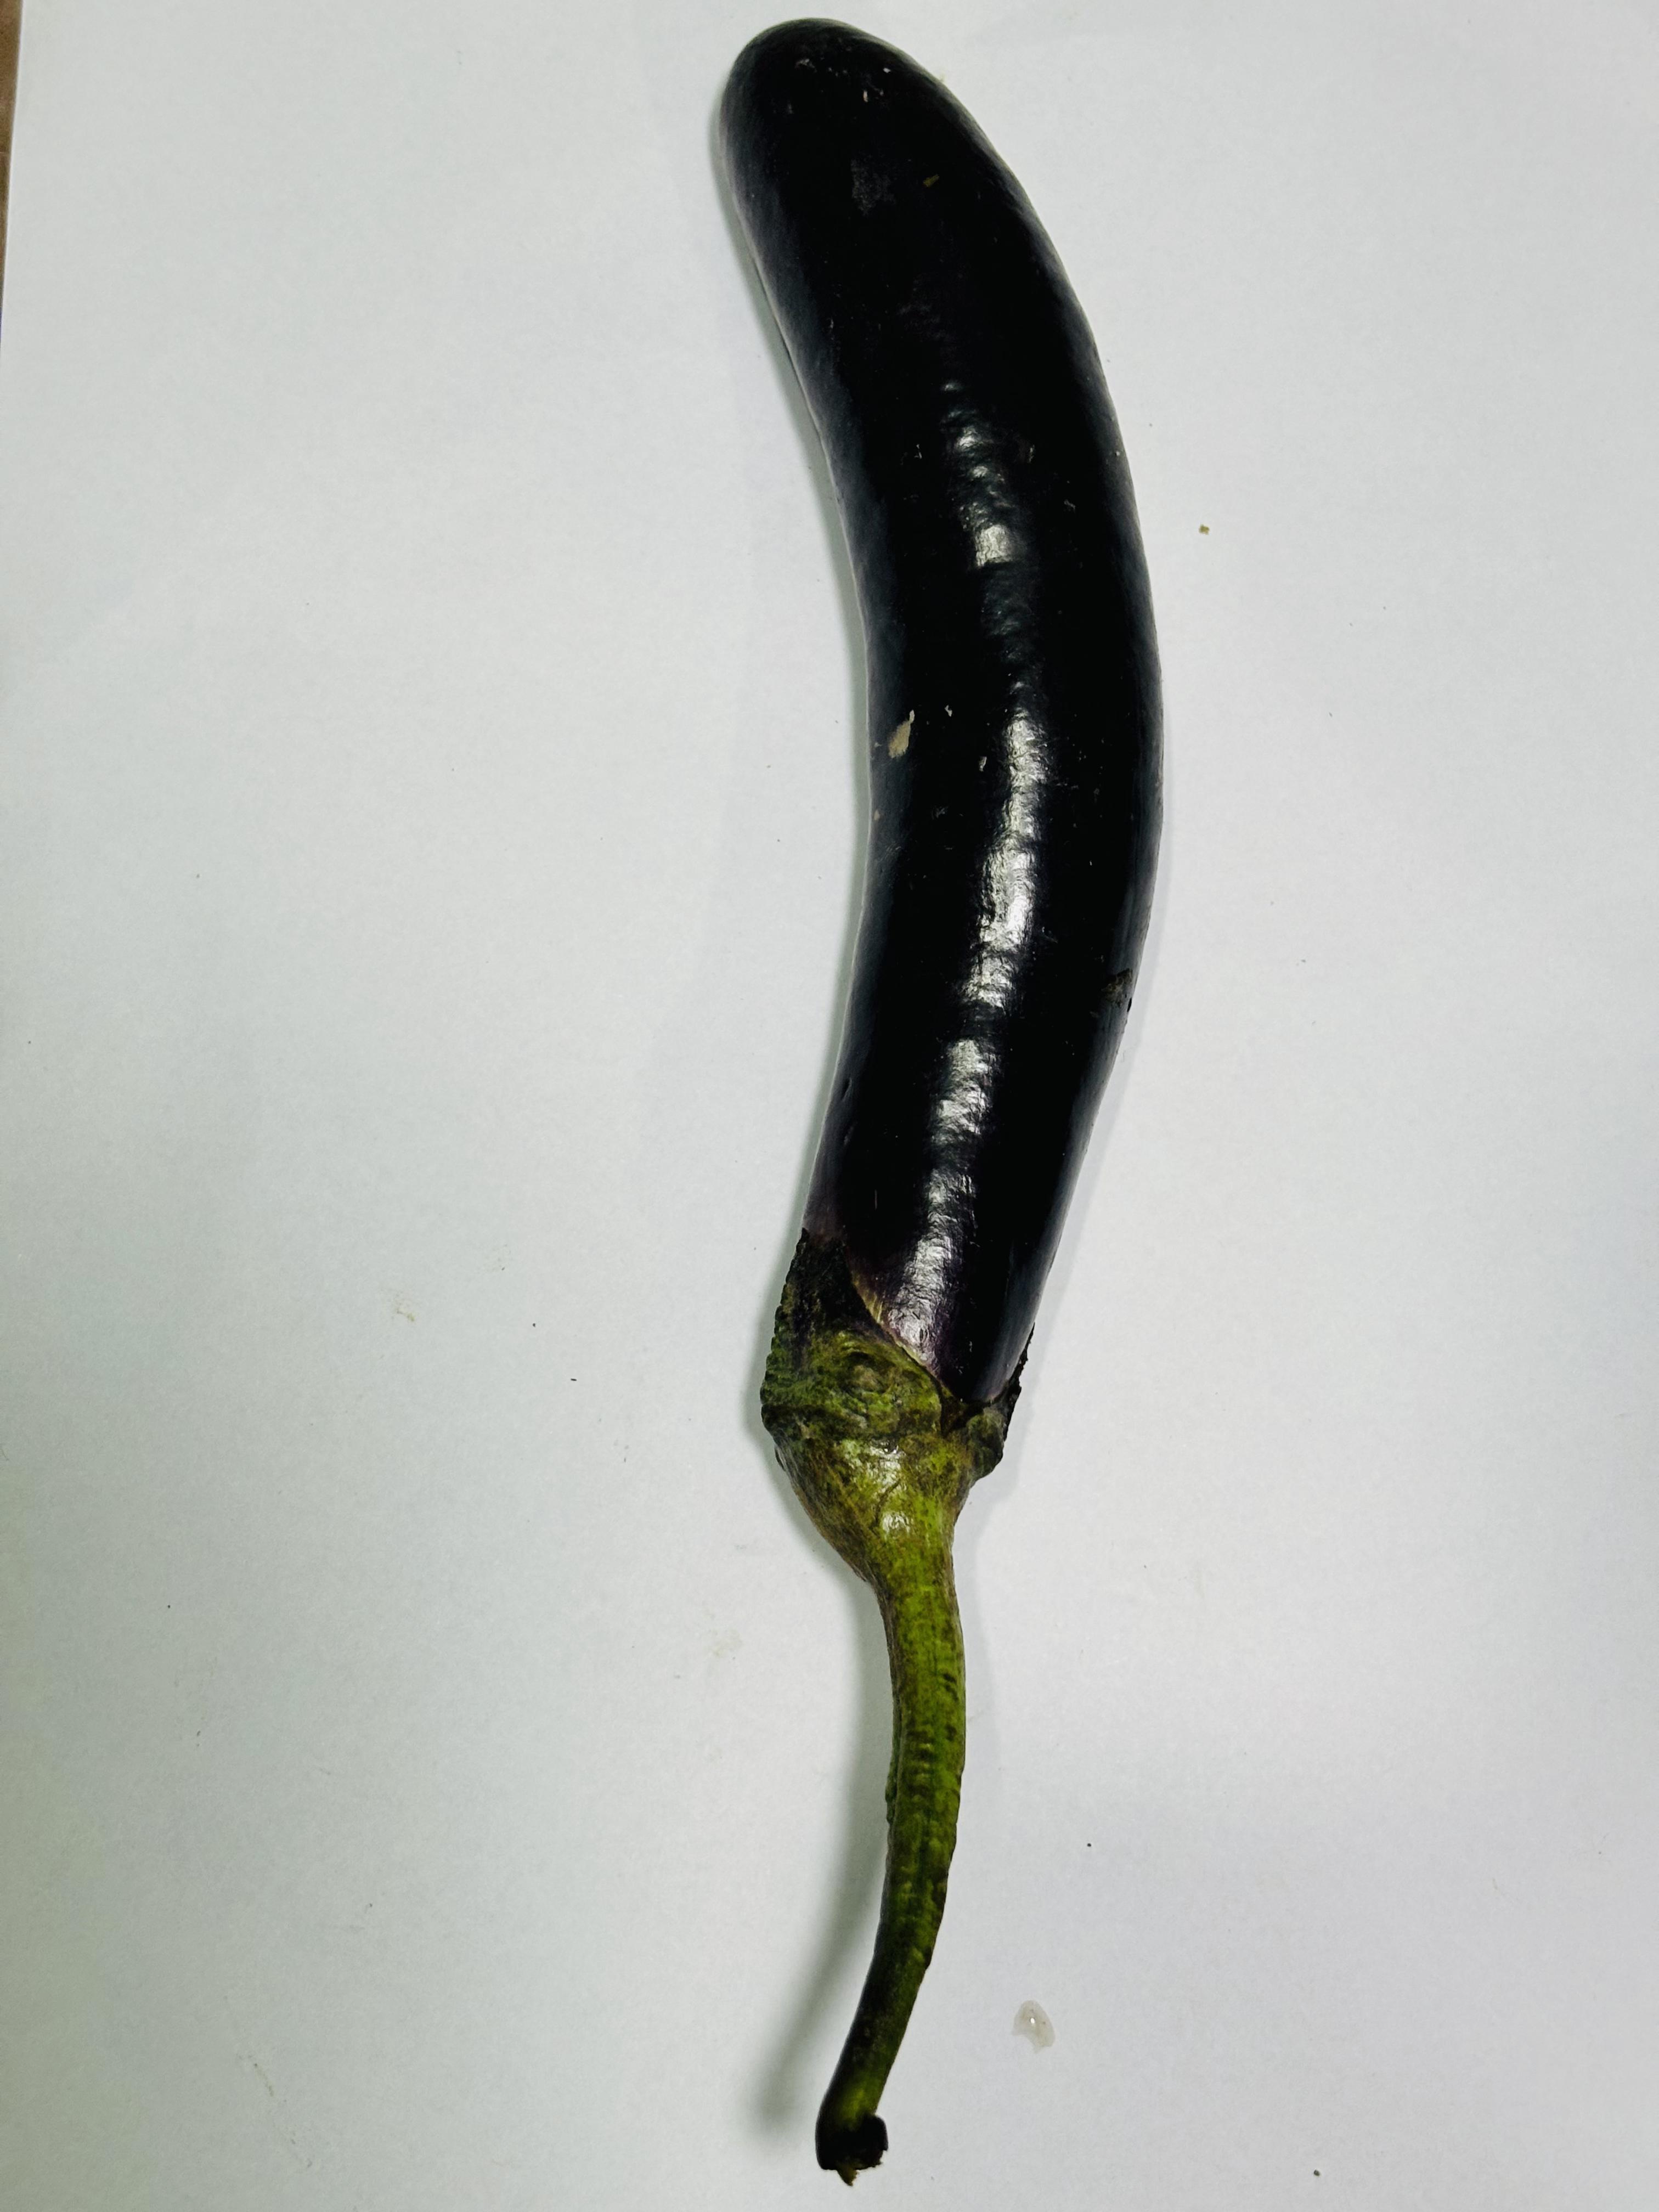
Label: Brinjal